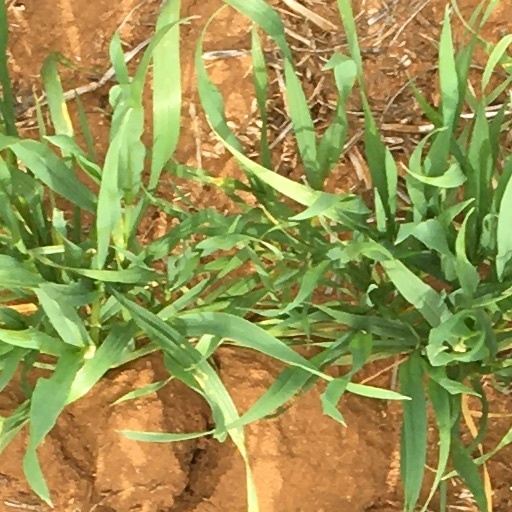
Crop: wheat